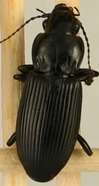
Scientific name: Pterostichus melanarius
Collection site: Woodworth Site (WOOD), plot WOOD_023